Stiaan van Zyl

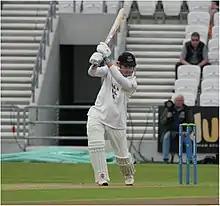
Van Zyl batting for Sussex CCC in June 2021

Stiaan van Zyl (born 19 September 1987) is a South African cricketer who most recently played for Sussex County Cricket Club as a left-handed batsman who bowls right-arm medium pace.